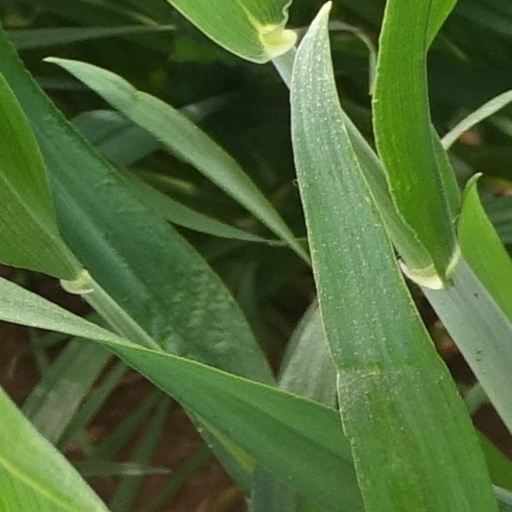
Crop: wheat